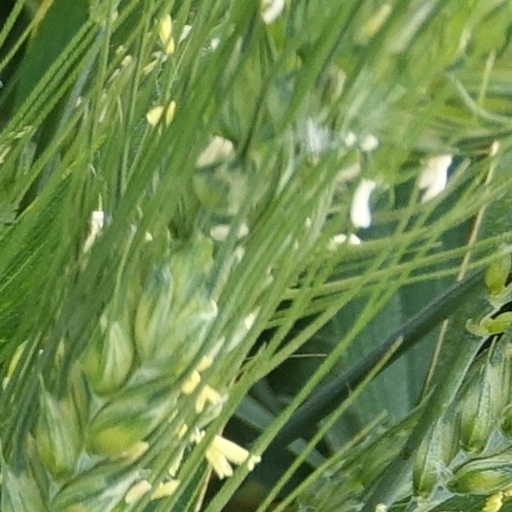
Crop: wheat